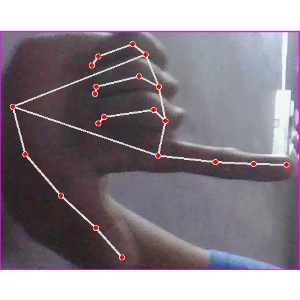
अक्षर: ख